Nadine Salameh

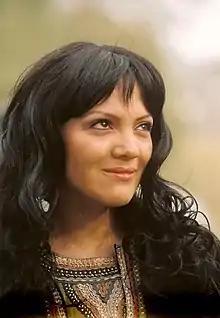
Nadine Salameh in 2003

Nadine Salameh (born February 9, 1979, in Beirut, Lebanon), sometimes credited as Nadeen Salameh, is a Palestinian actress well known in Syria, where she lived and worked for most of her life.